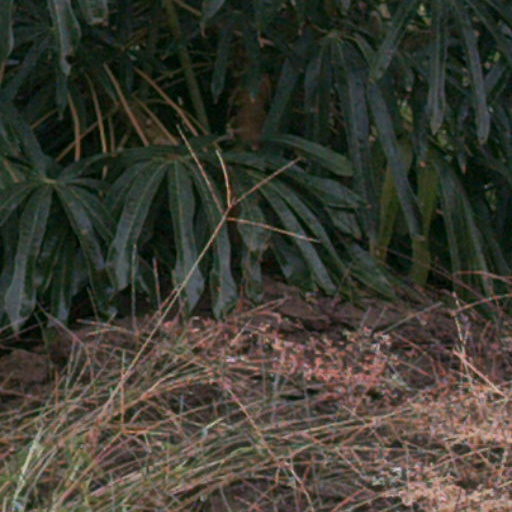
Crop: cassava